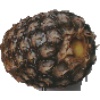
Label: Pineapple 1